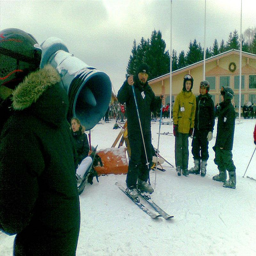
A group of skiers stand near a lodge at a snow resort.
A group of people on skis in the snow.
A man standing on skis while others stand around watching.
A skier is getting ready while onlookers watch
A man on skis being watched by some younger people.